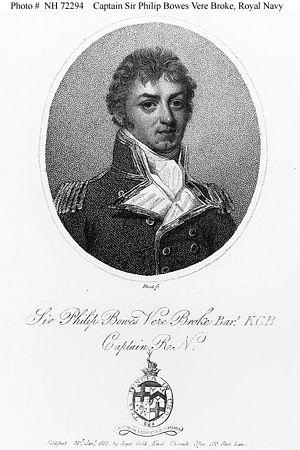
Philip Bowes Vere Broke, né à Broke Hall le 9 septembre 1776 et mort à Londres le 2 janvier 1841, est un amiral britannique des XVIIIᵉ et XIXᵉ siècles.
Le combat de la Shannon et de la Chesapeake, parfois appelé bataille de Boston Harbour, est une bataille navale livrée le 1ᵉʳ juin 1813, au large de Boston, pendant la guerre anglo-américaine de 1812. Durant ce bref affrontement, plus de 80 hommes sont tués. Il s'agit du seul affrontement de la guerre entre deux frégates de même taille.